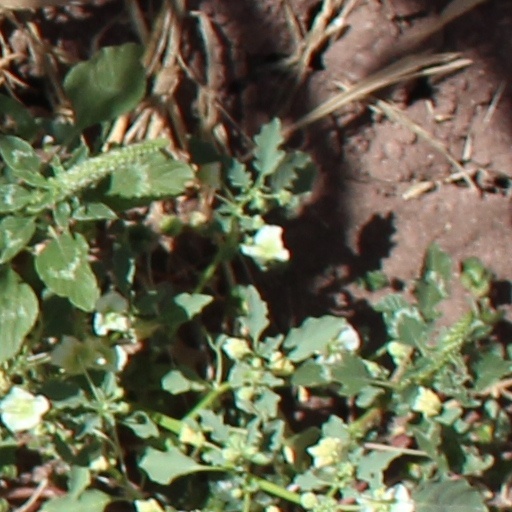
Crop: wheat